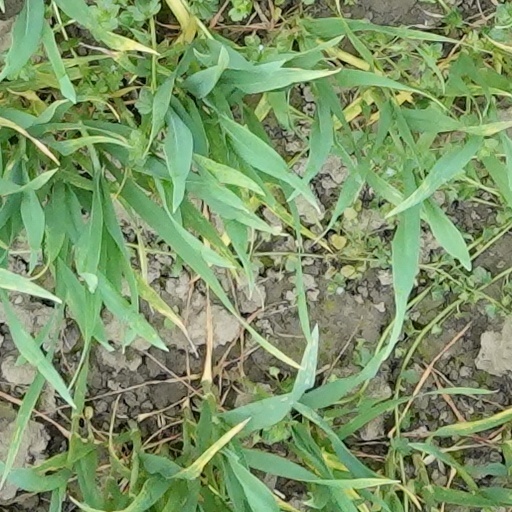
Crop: wheat